Massacre of Naarden

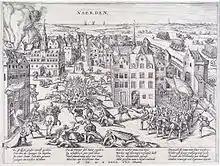
Massacre of Naarden, by Flemish painter Frans Hogenberg

News arrived in Naarden of the fall of Mechelen and Zutphen. The city was unprepared for an assault, and so a delegation of the city's residents began negotiations with the Spanish. It was agreed with Julián Romero that Naarden would open its gates to a small garrison force, surrender supplies to the Spanish, and that every citizen of the city would swear a new oath to the King of Spain. Instead, the Spanish army arrived in its entirety and entered the city on 22 November, taking up positions in the town square. The people of Naarden were forcefully assembled, then led into the town's church and guildhall. The Spanish army then set fire to the buildings and began to sack the town. Several hundred townspeople burned to death, while hundreds more were killed in the square or in their homes. Around 60 of Naarden's over 3000 inhabitants survived the massacre, with de Toledo stating in a report to King Phillip that "Not a man borne escaped" Naarden. Several days later, the Spanish army conscripted peasants from nearby Gooiland to demolish the remaining buildings in the ruined town.